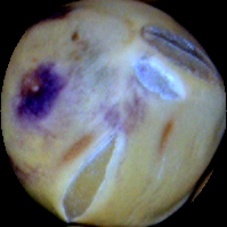
Label: Spotted